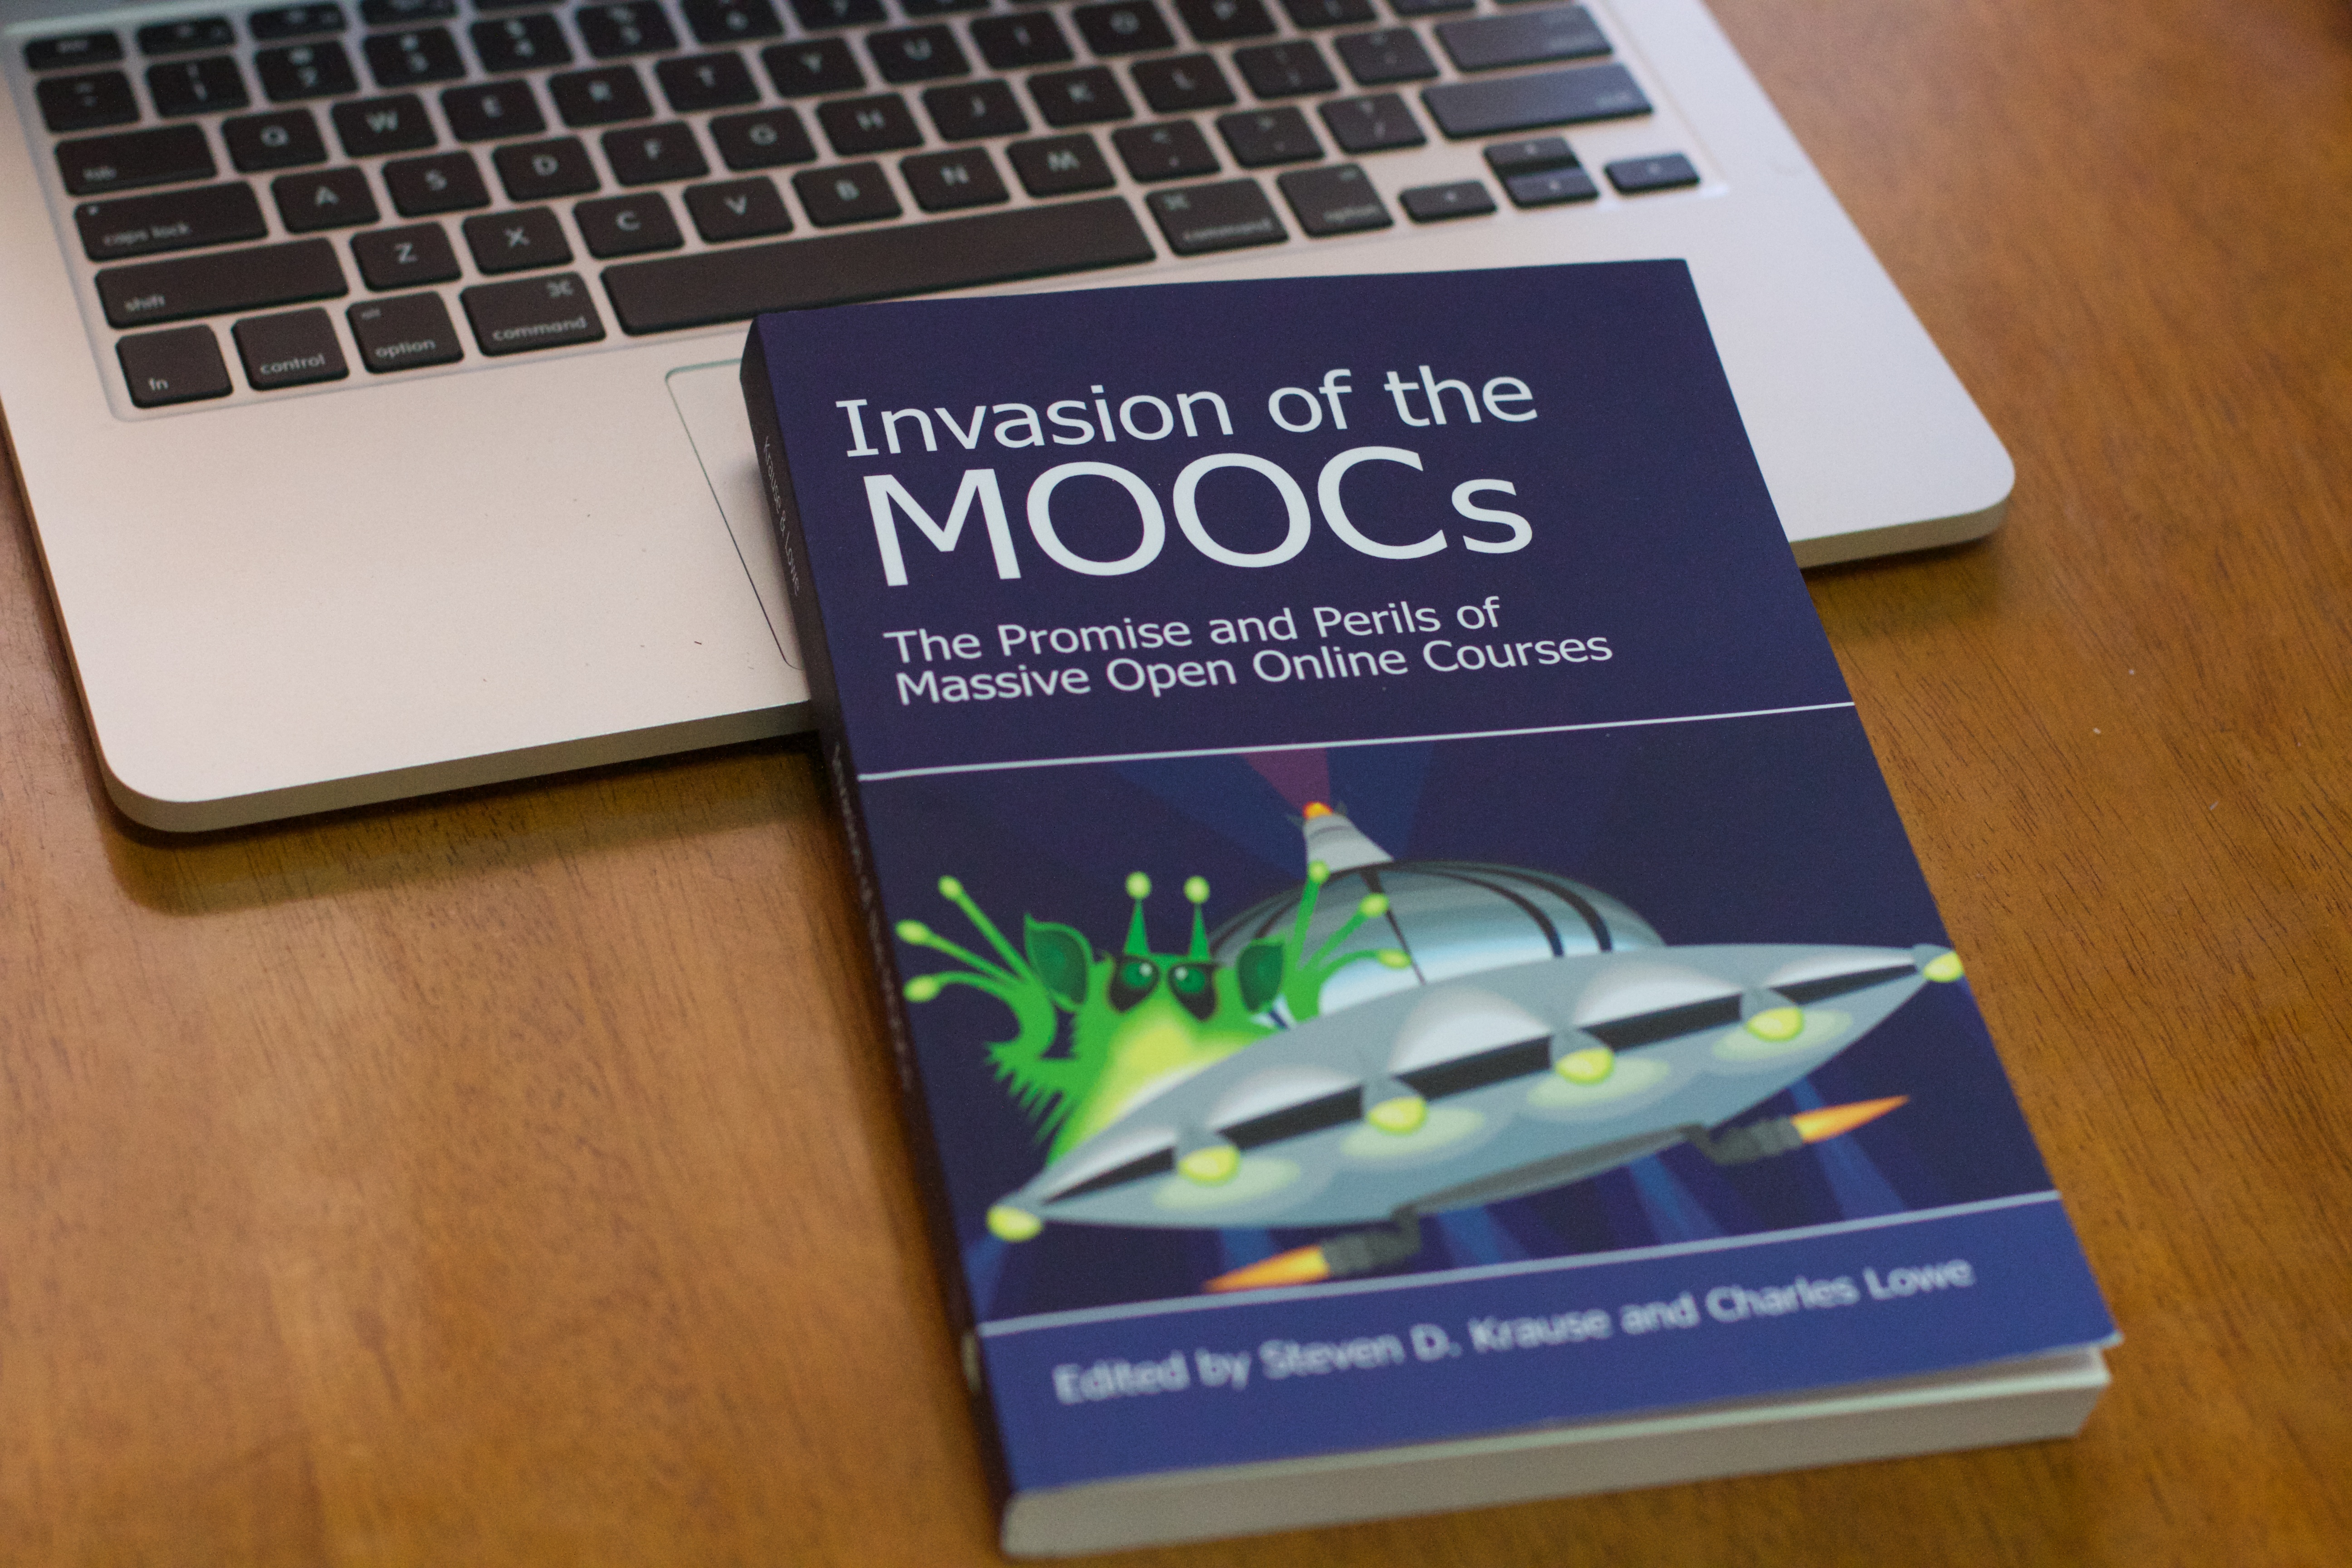
brand, art, design, graphic design, compact disc